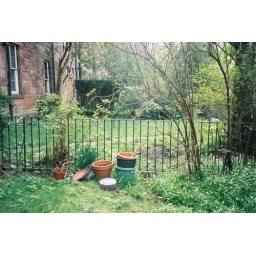
A picturesque spot, green and lush. Great for relaxing and sitting in the sunshine.